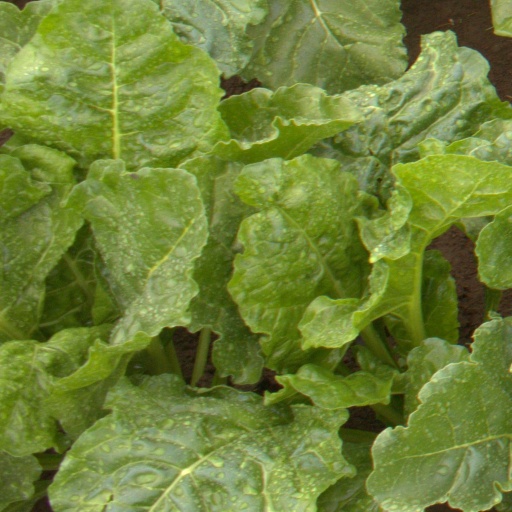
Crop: sugar beet